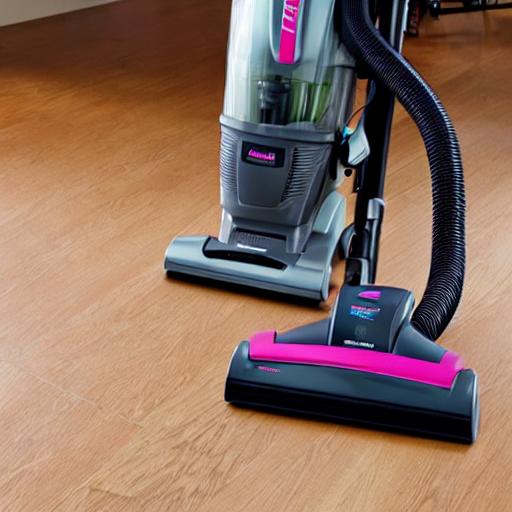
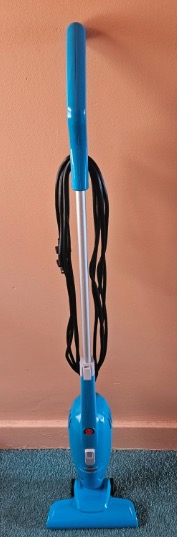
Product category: items_vacuum
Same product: no